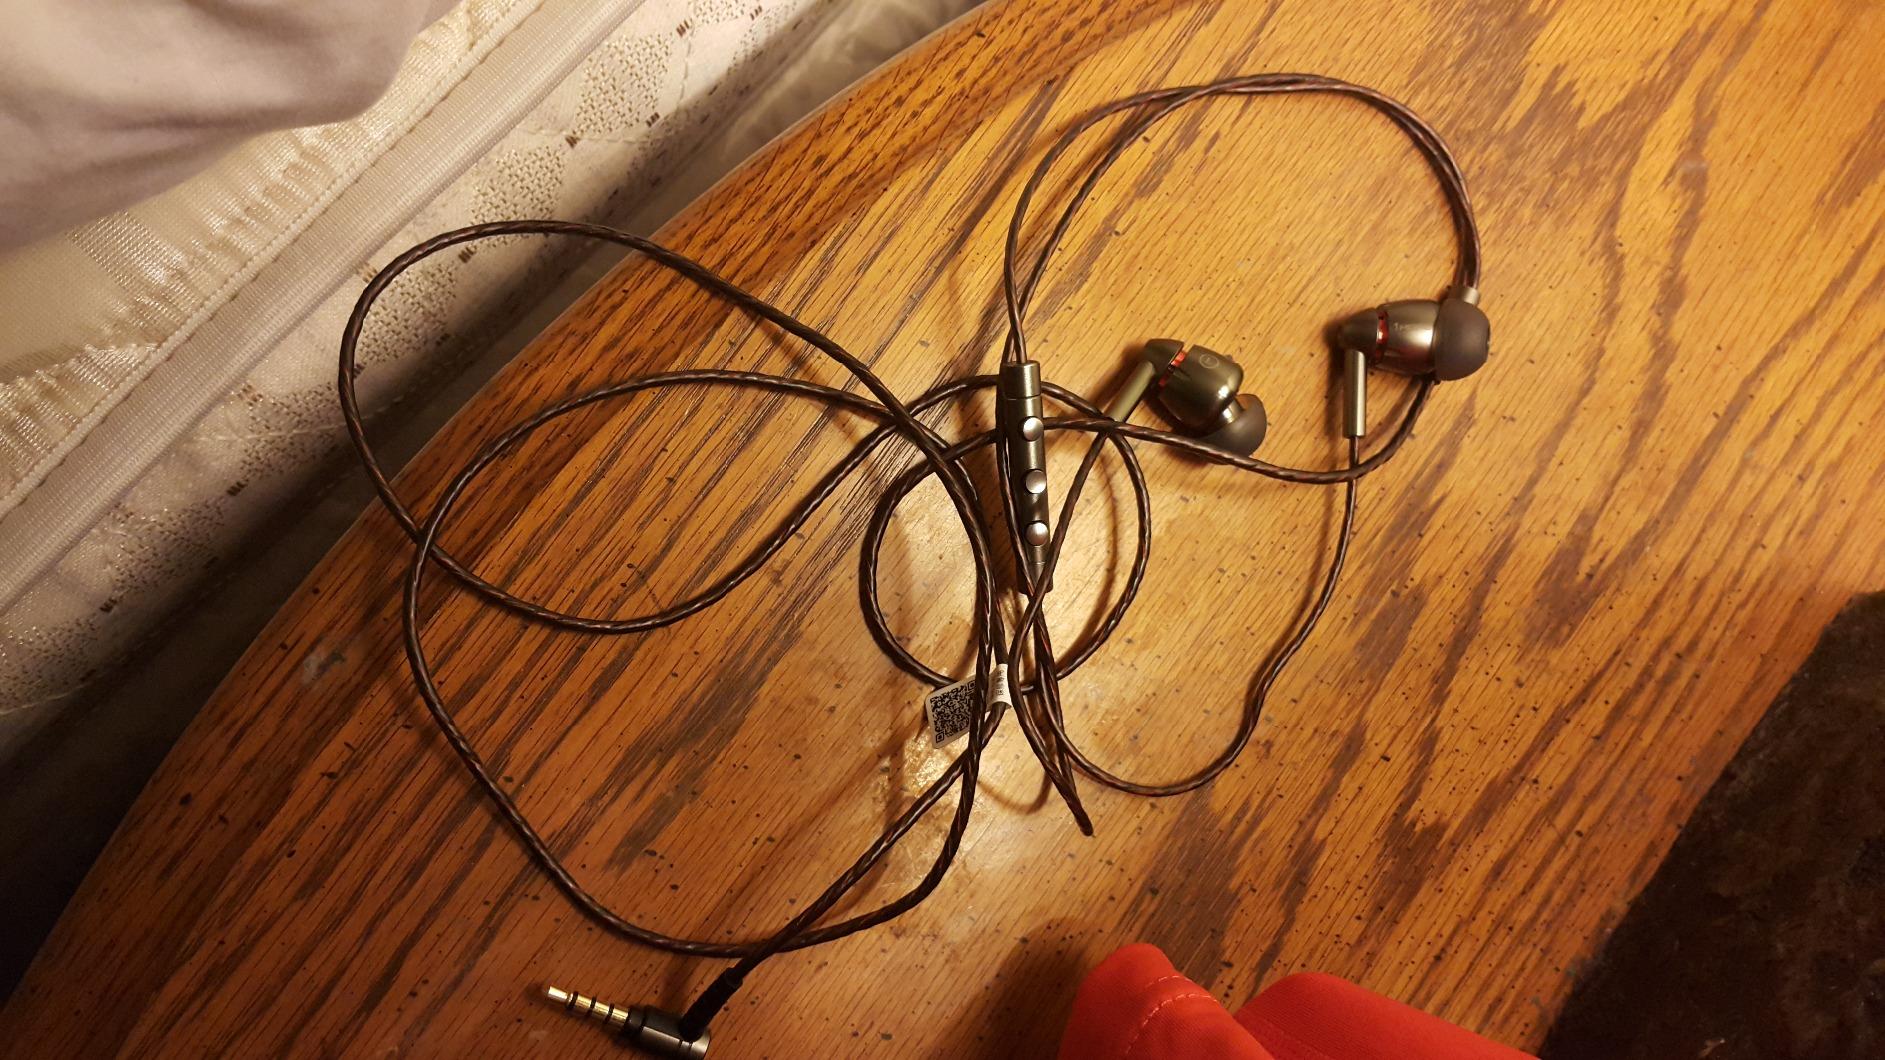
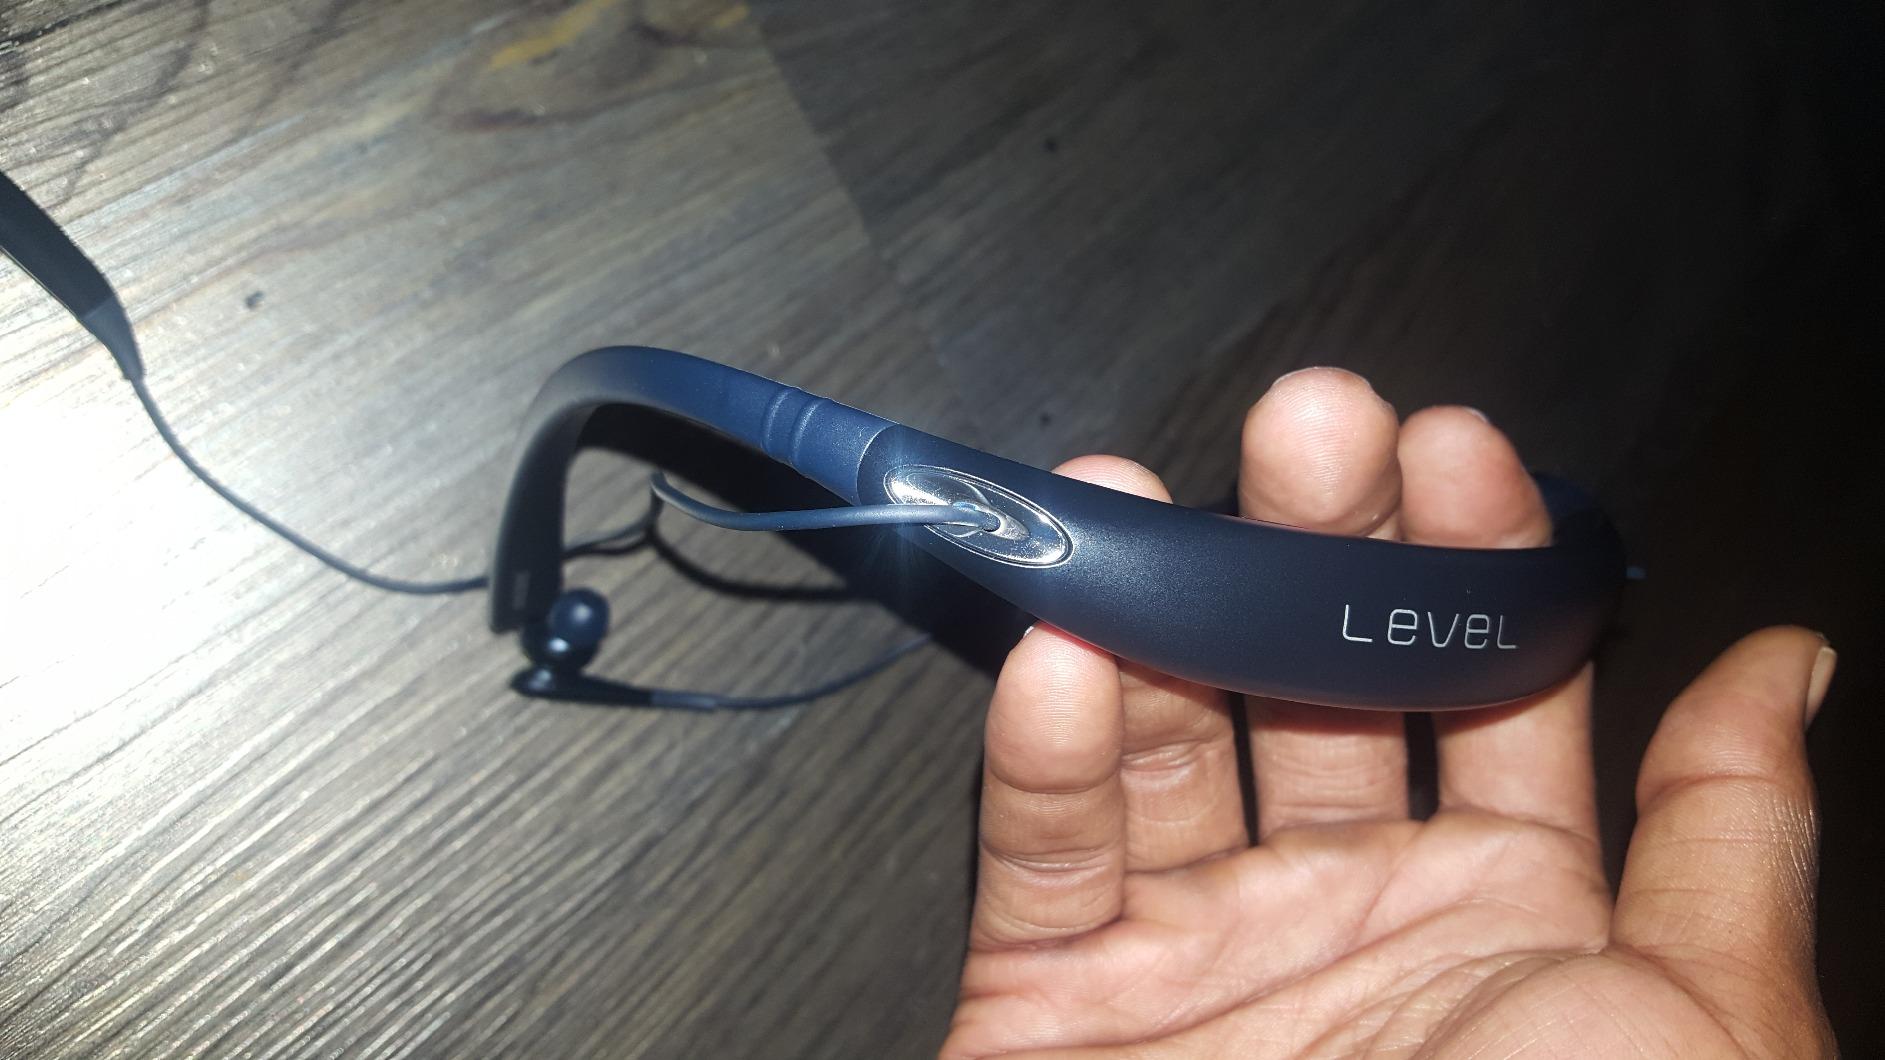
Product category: headphones
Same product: no